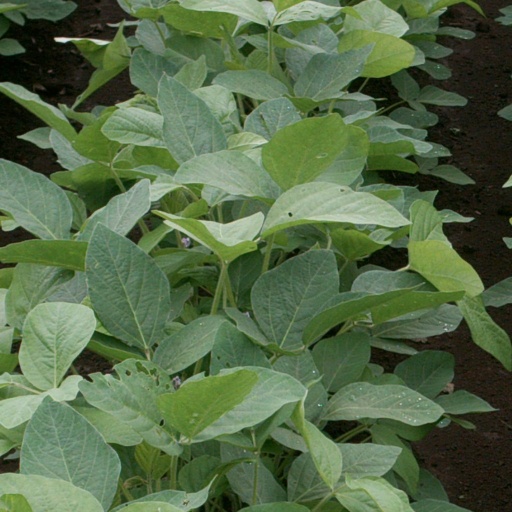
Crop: soybean